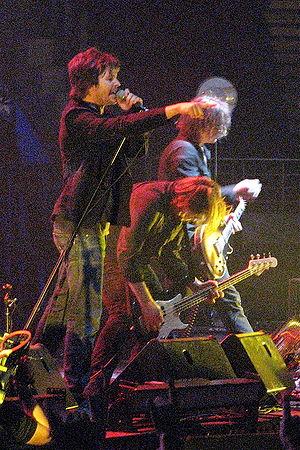
Powderfinger est un groupe de rock australien, originaire de Brisbane. Il est formé en 1989, et, depuis 1992, il est composé du chanteur Bernard Fanning, des guitaristes Darren Middleton et Ian Haug, du bassiste John Collins, et du batteur Jon Coghill.